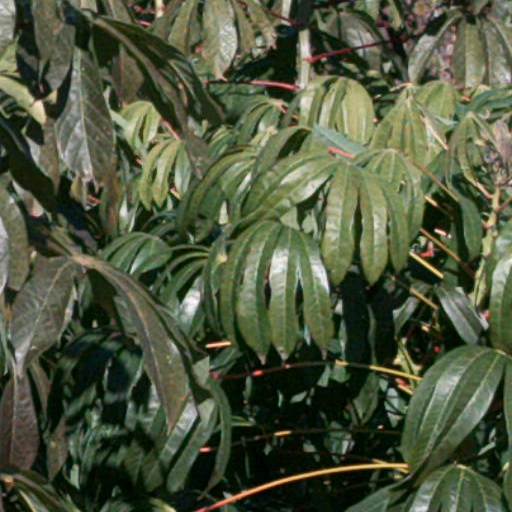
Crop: cassava